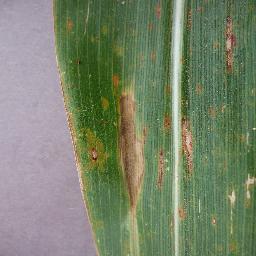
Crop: corn
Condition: (maize)_northern_blight